Battle of Tuyutí order of battle

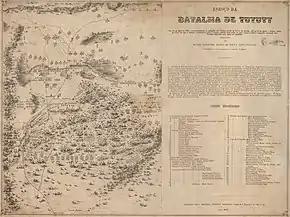
Sketch of the battle of Tuyutí

The Battle of Tuyutí was an engagement during the Paraguayan War (1864–1870) between Paraguay and the Triple Alliance of Brazil, Argentina and Uruguay. It was fought on May 24, 1866, with the forces aligned as follows: